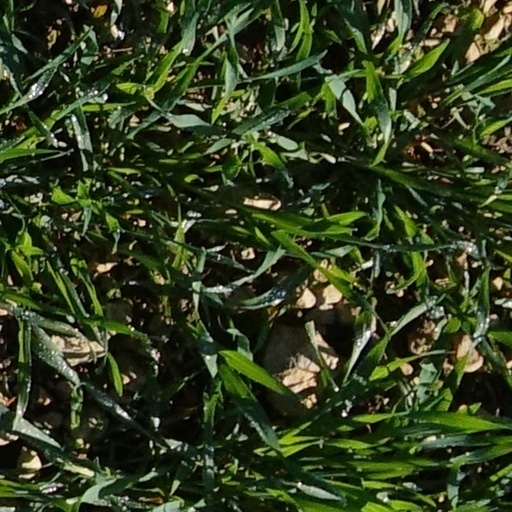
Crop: wheat